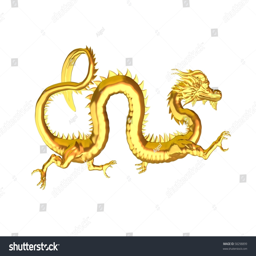
3d digitally rendered illustration of a statue , symbol of good luck